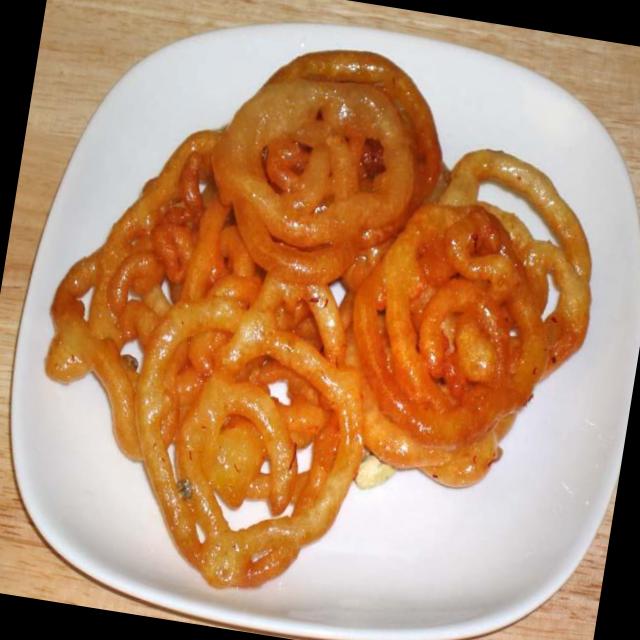
Dish: jalebi